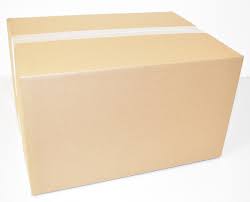
Waste category: cardboard